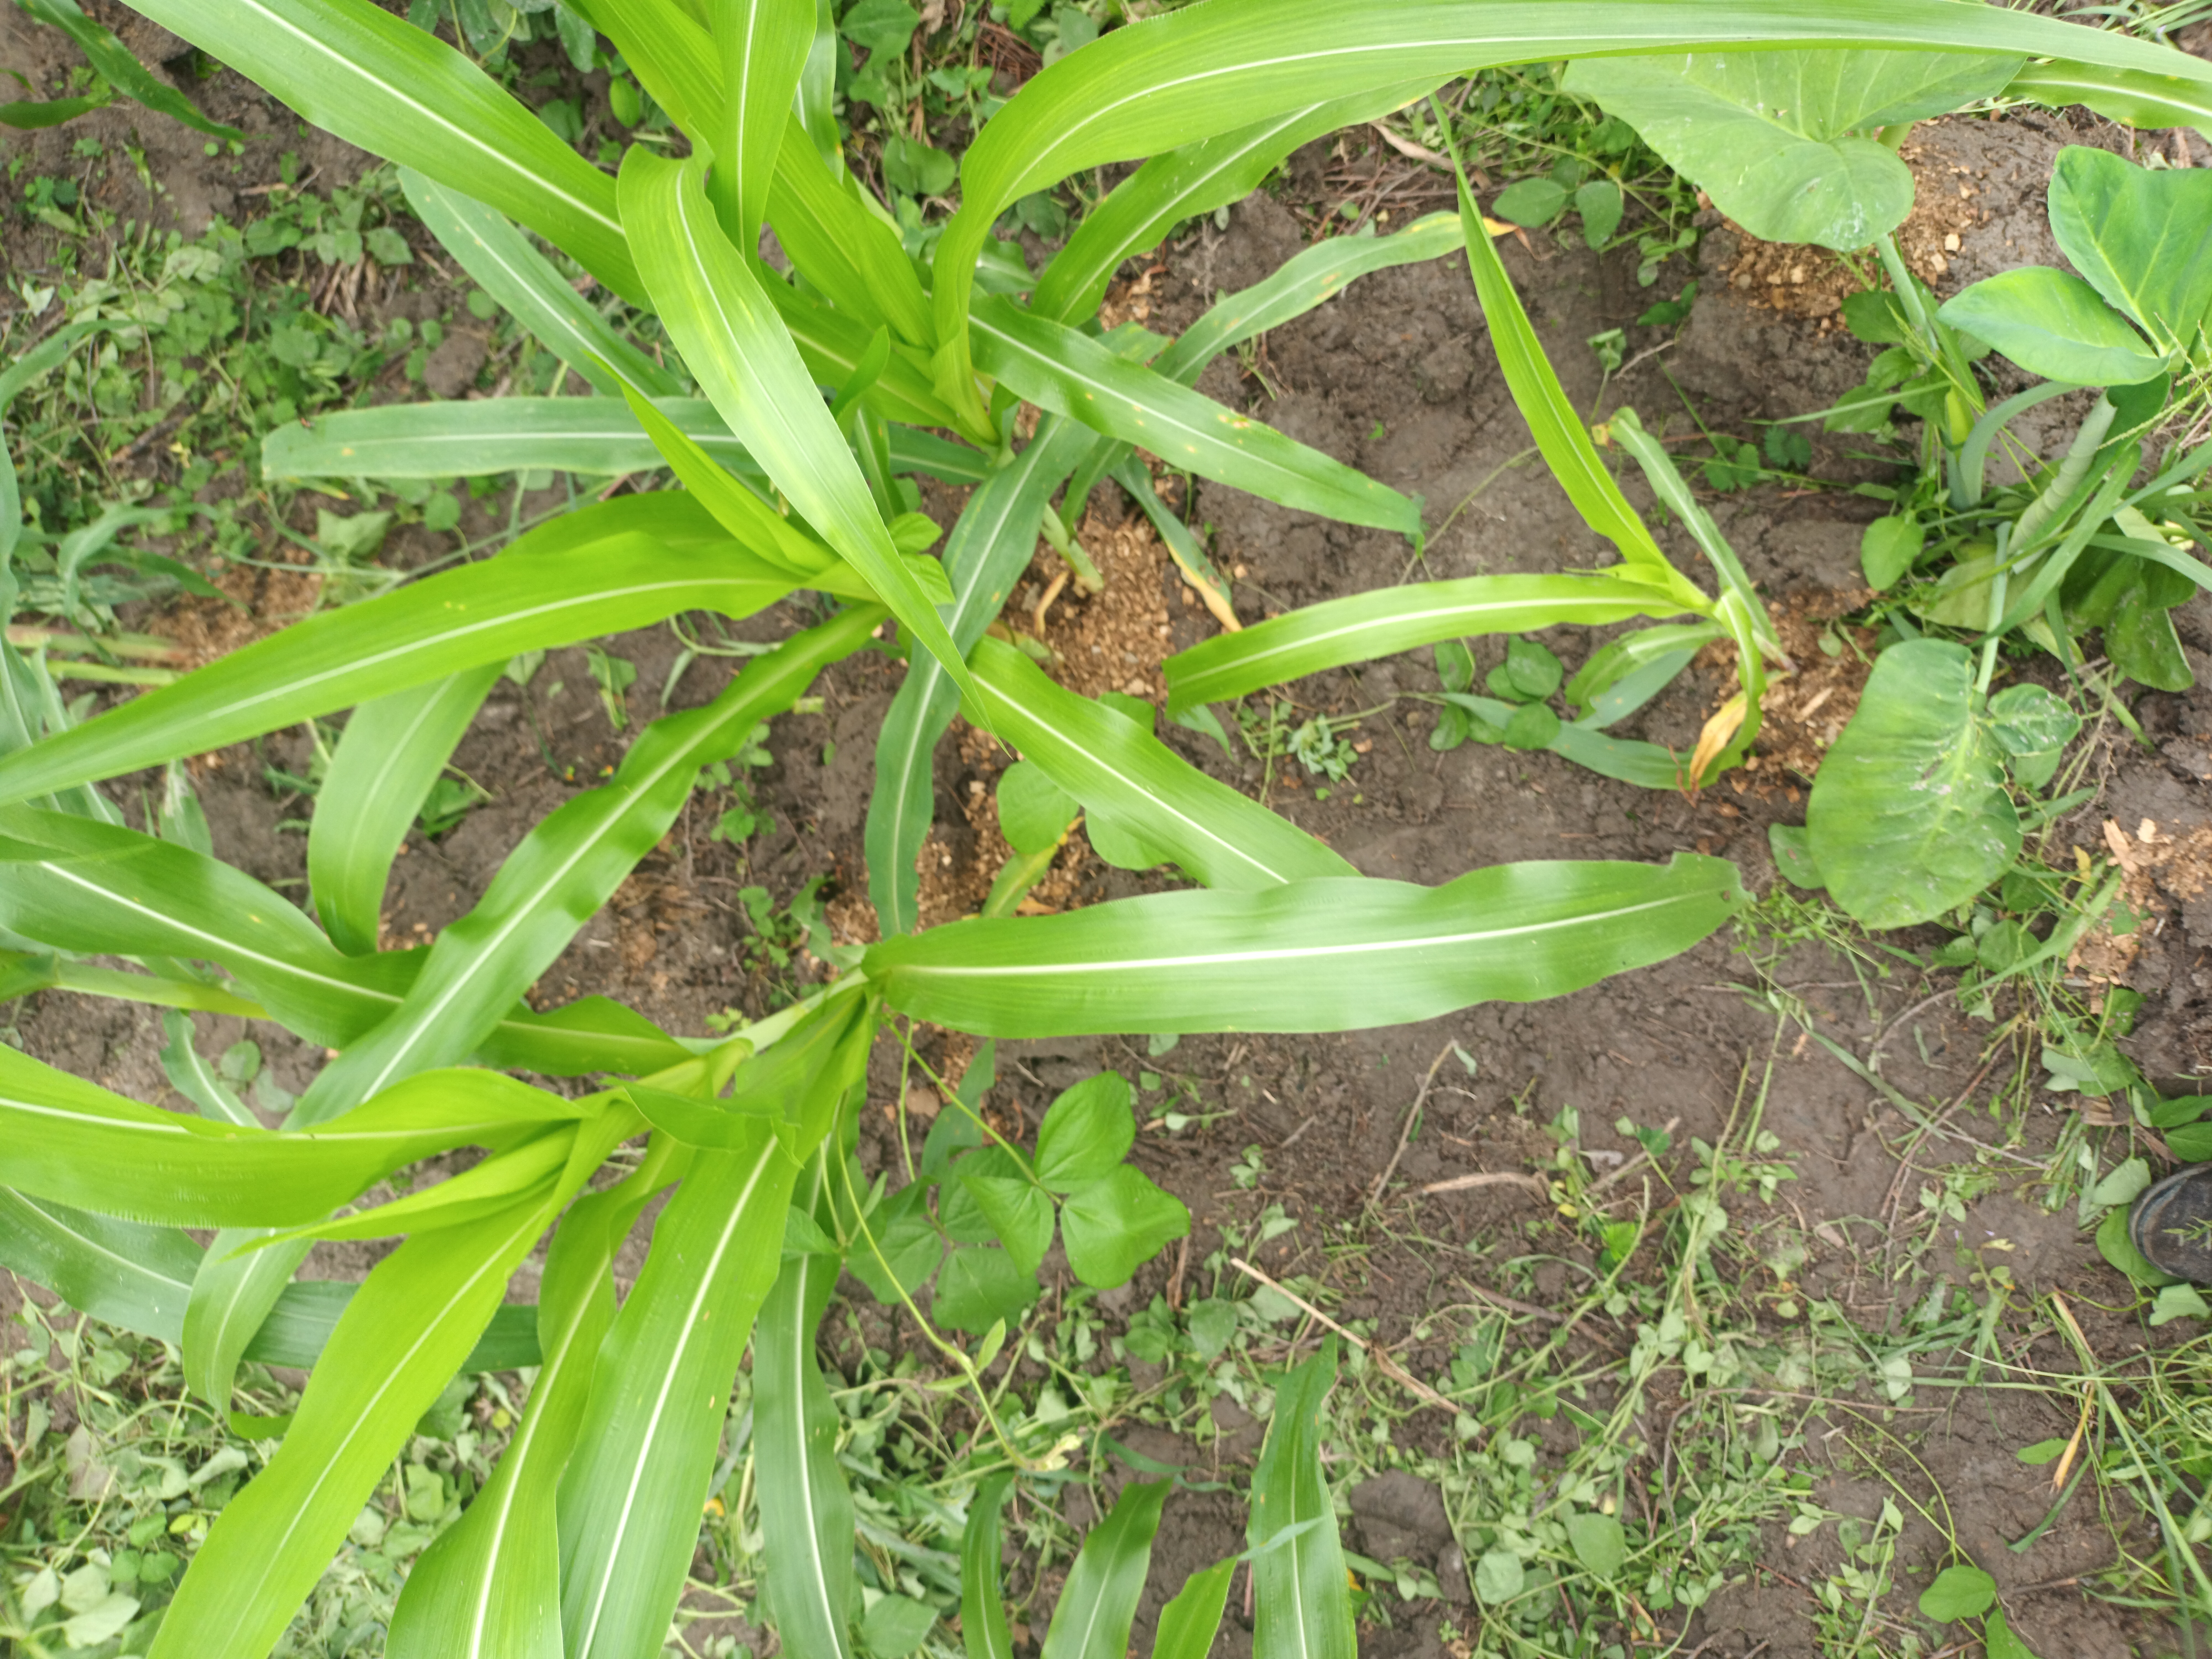
Label: healthy